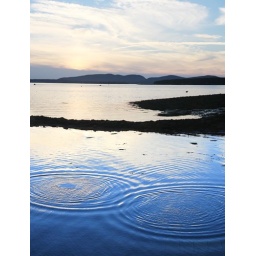
pool of water maine coast near bar harbor - cranberry isles - beside Islesford Dock Restaurant